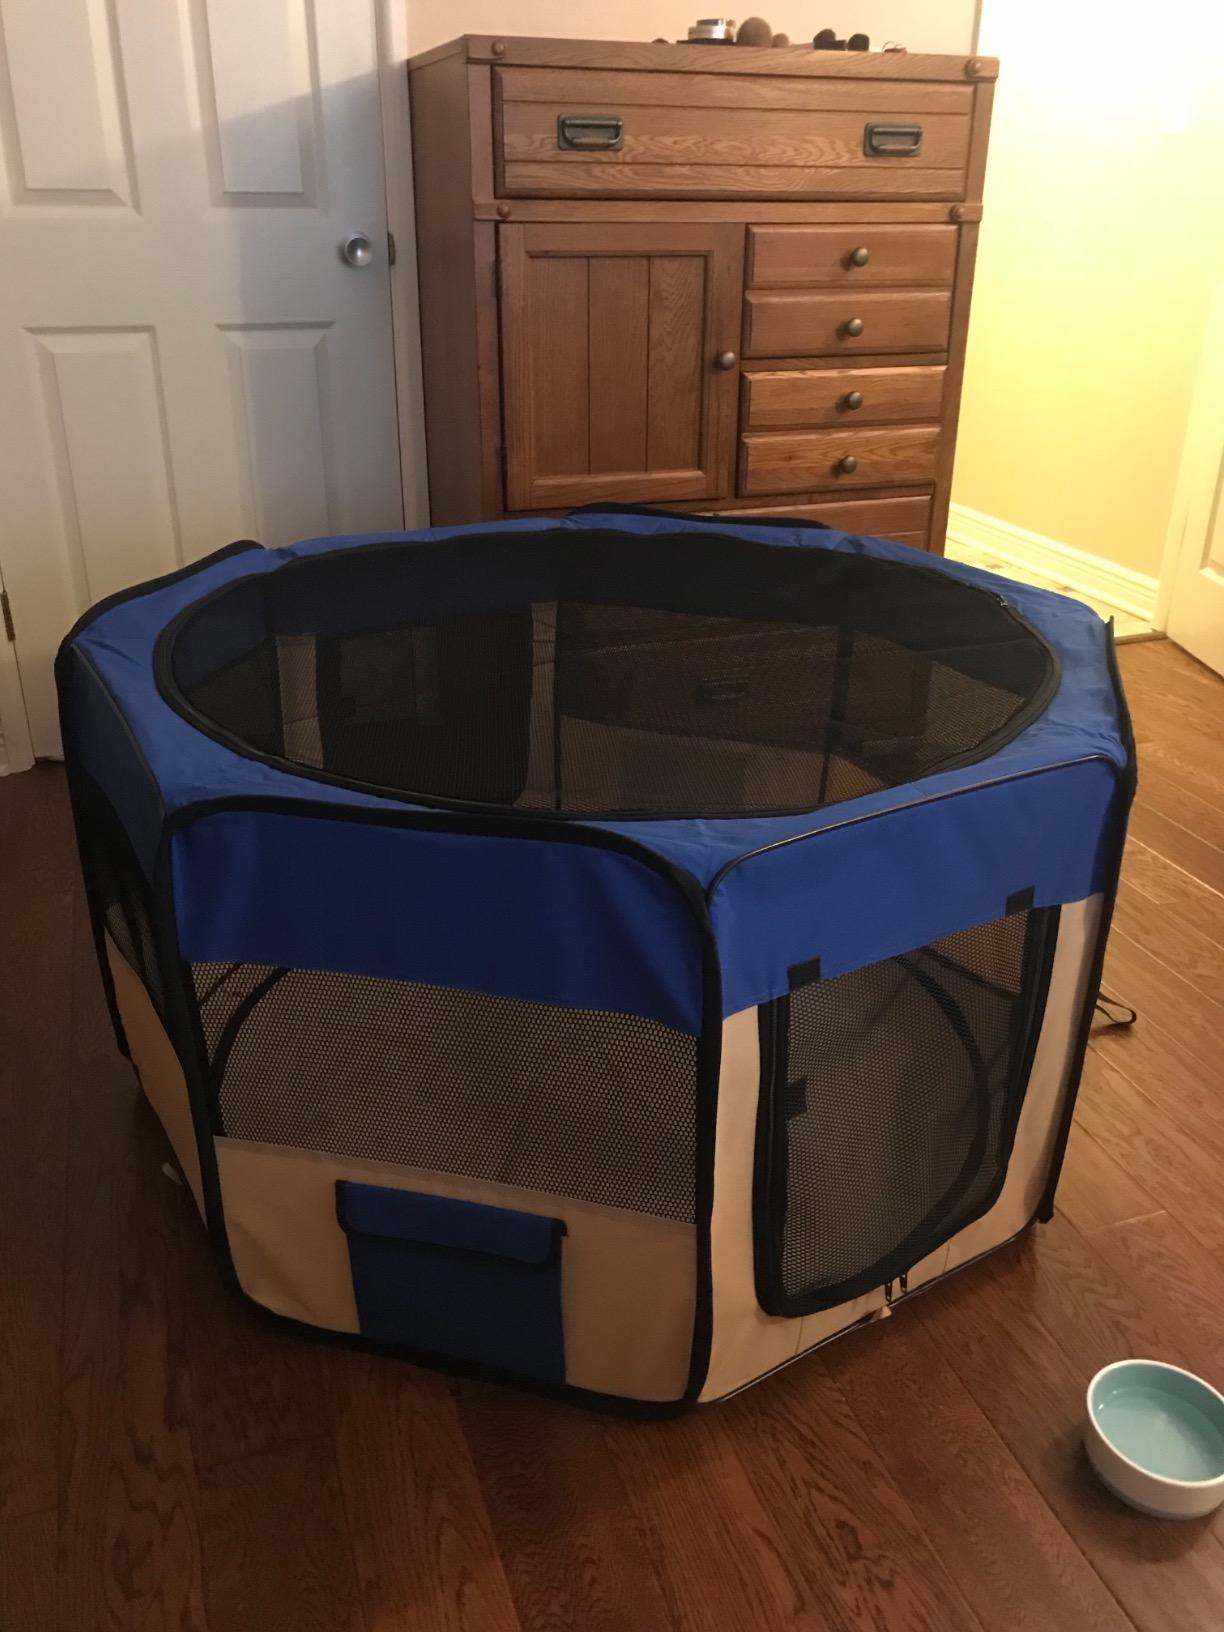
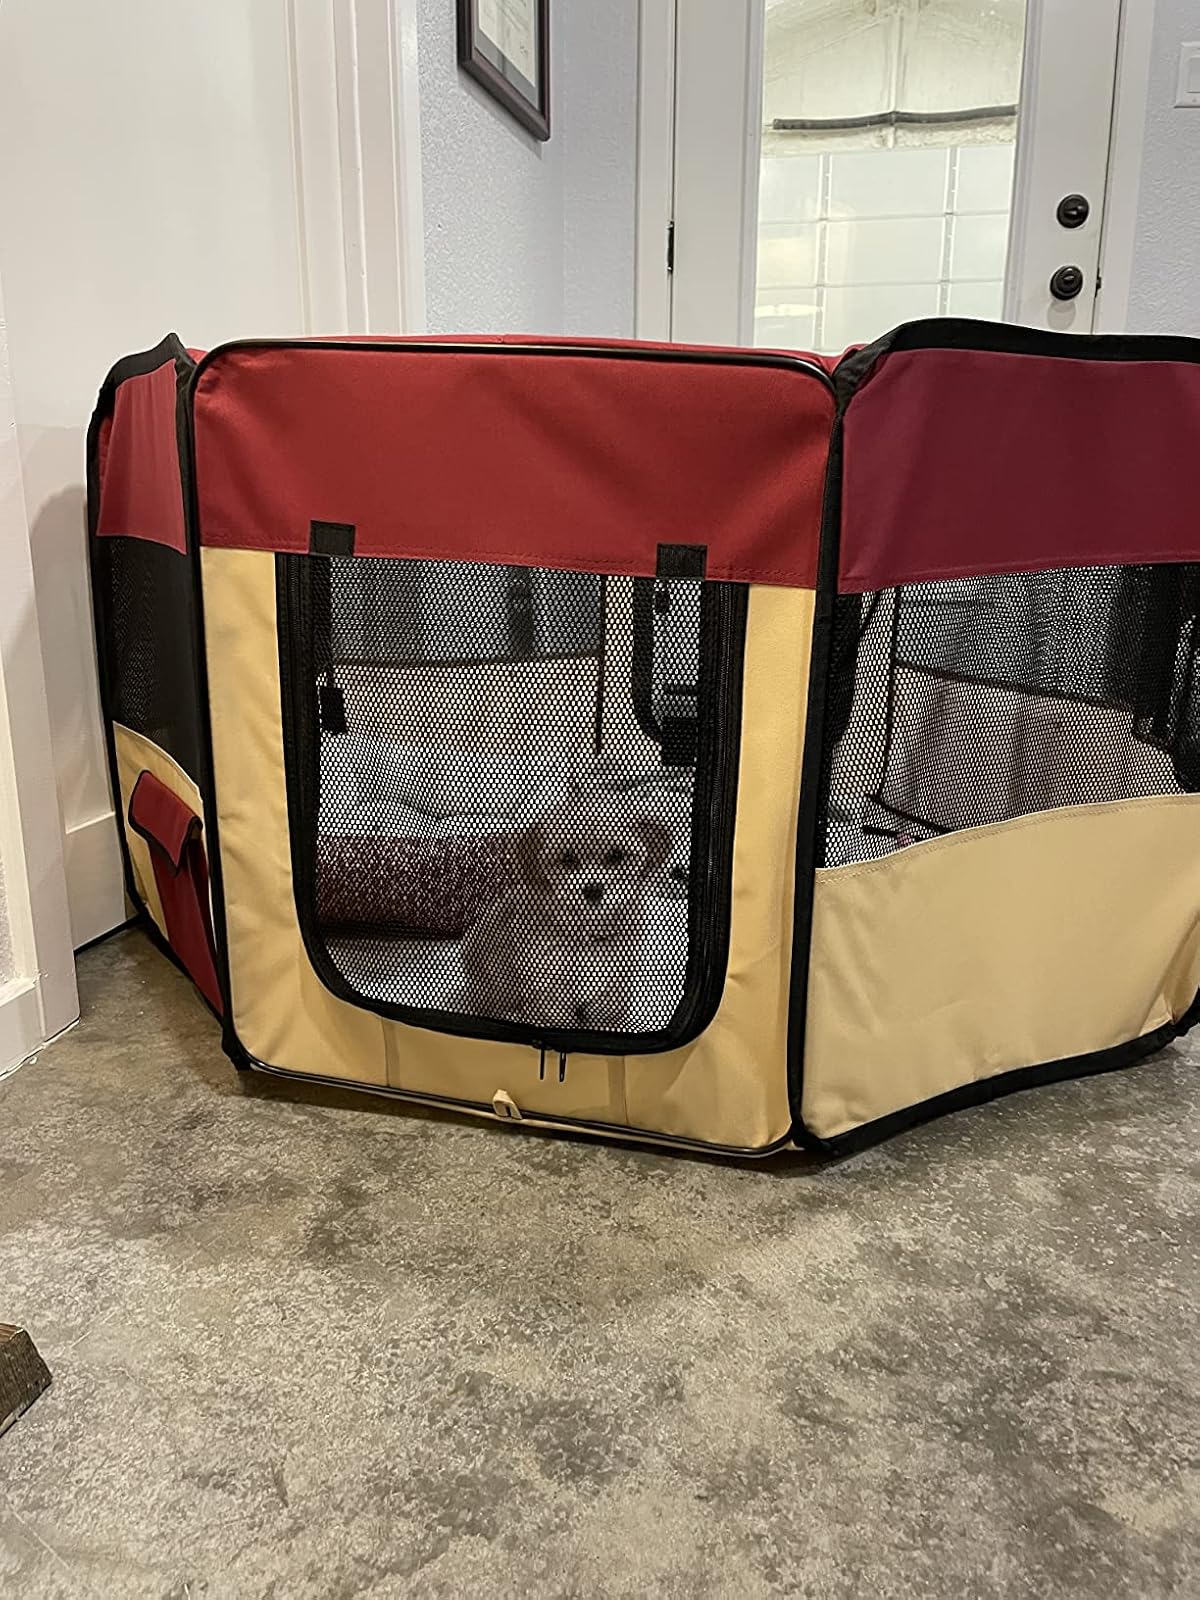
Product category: items_kennel
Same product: no